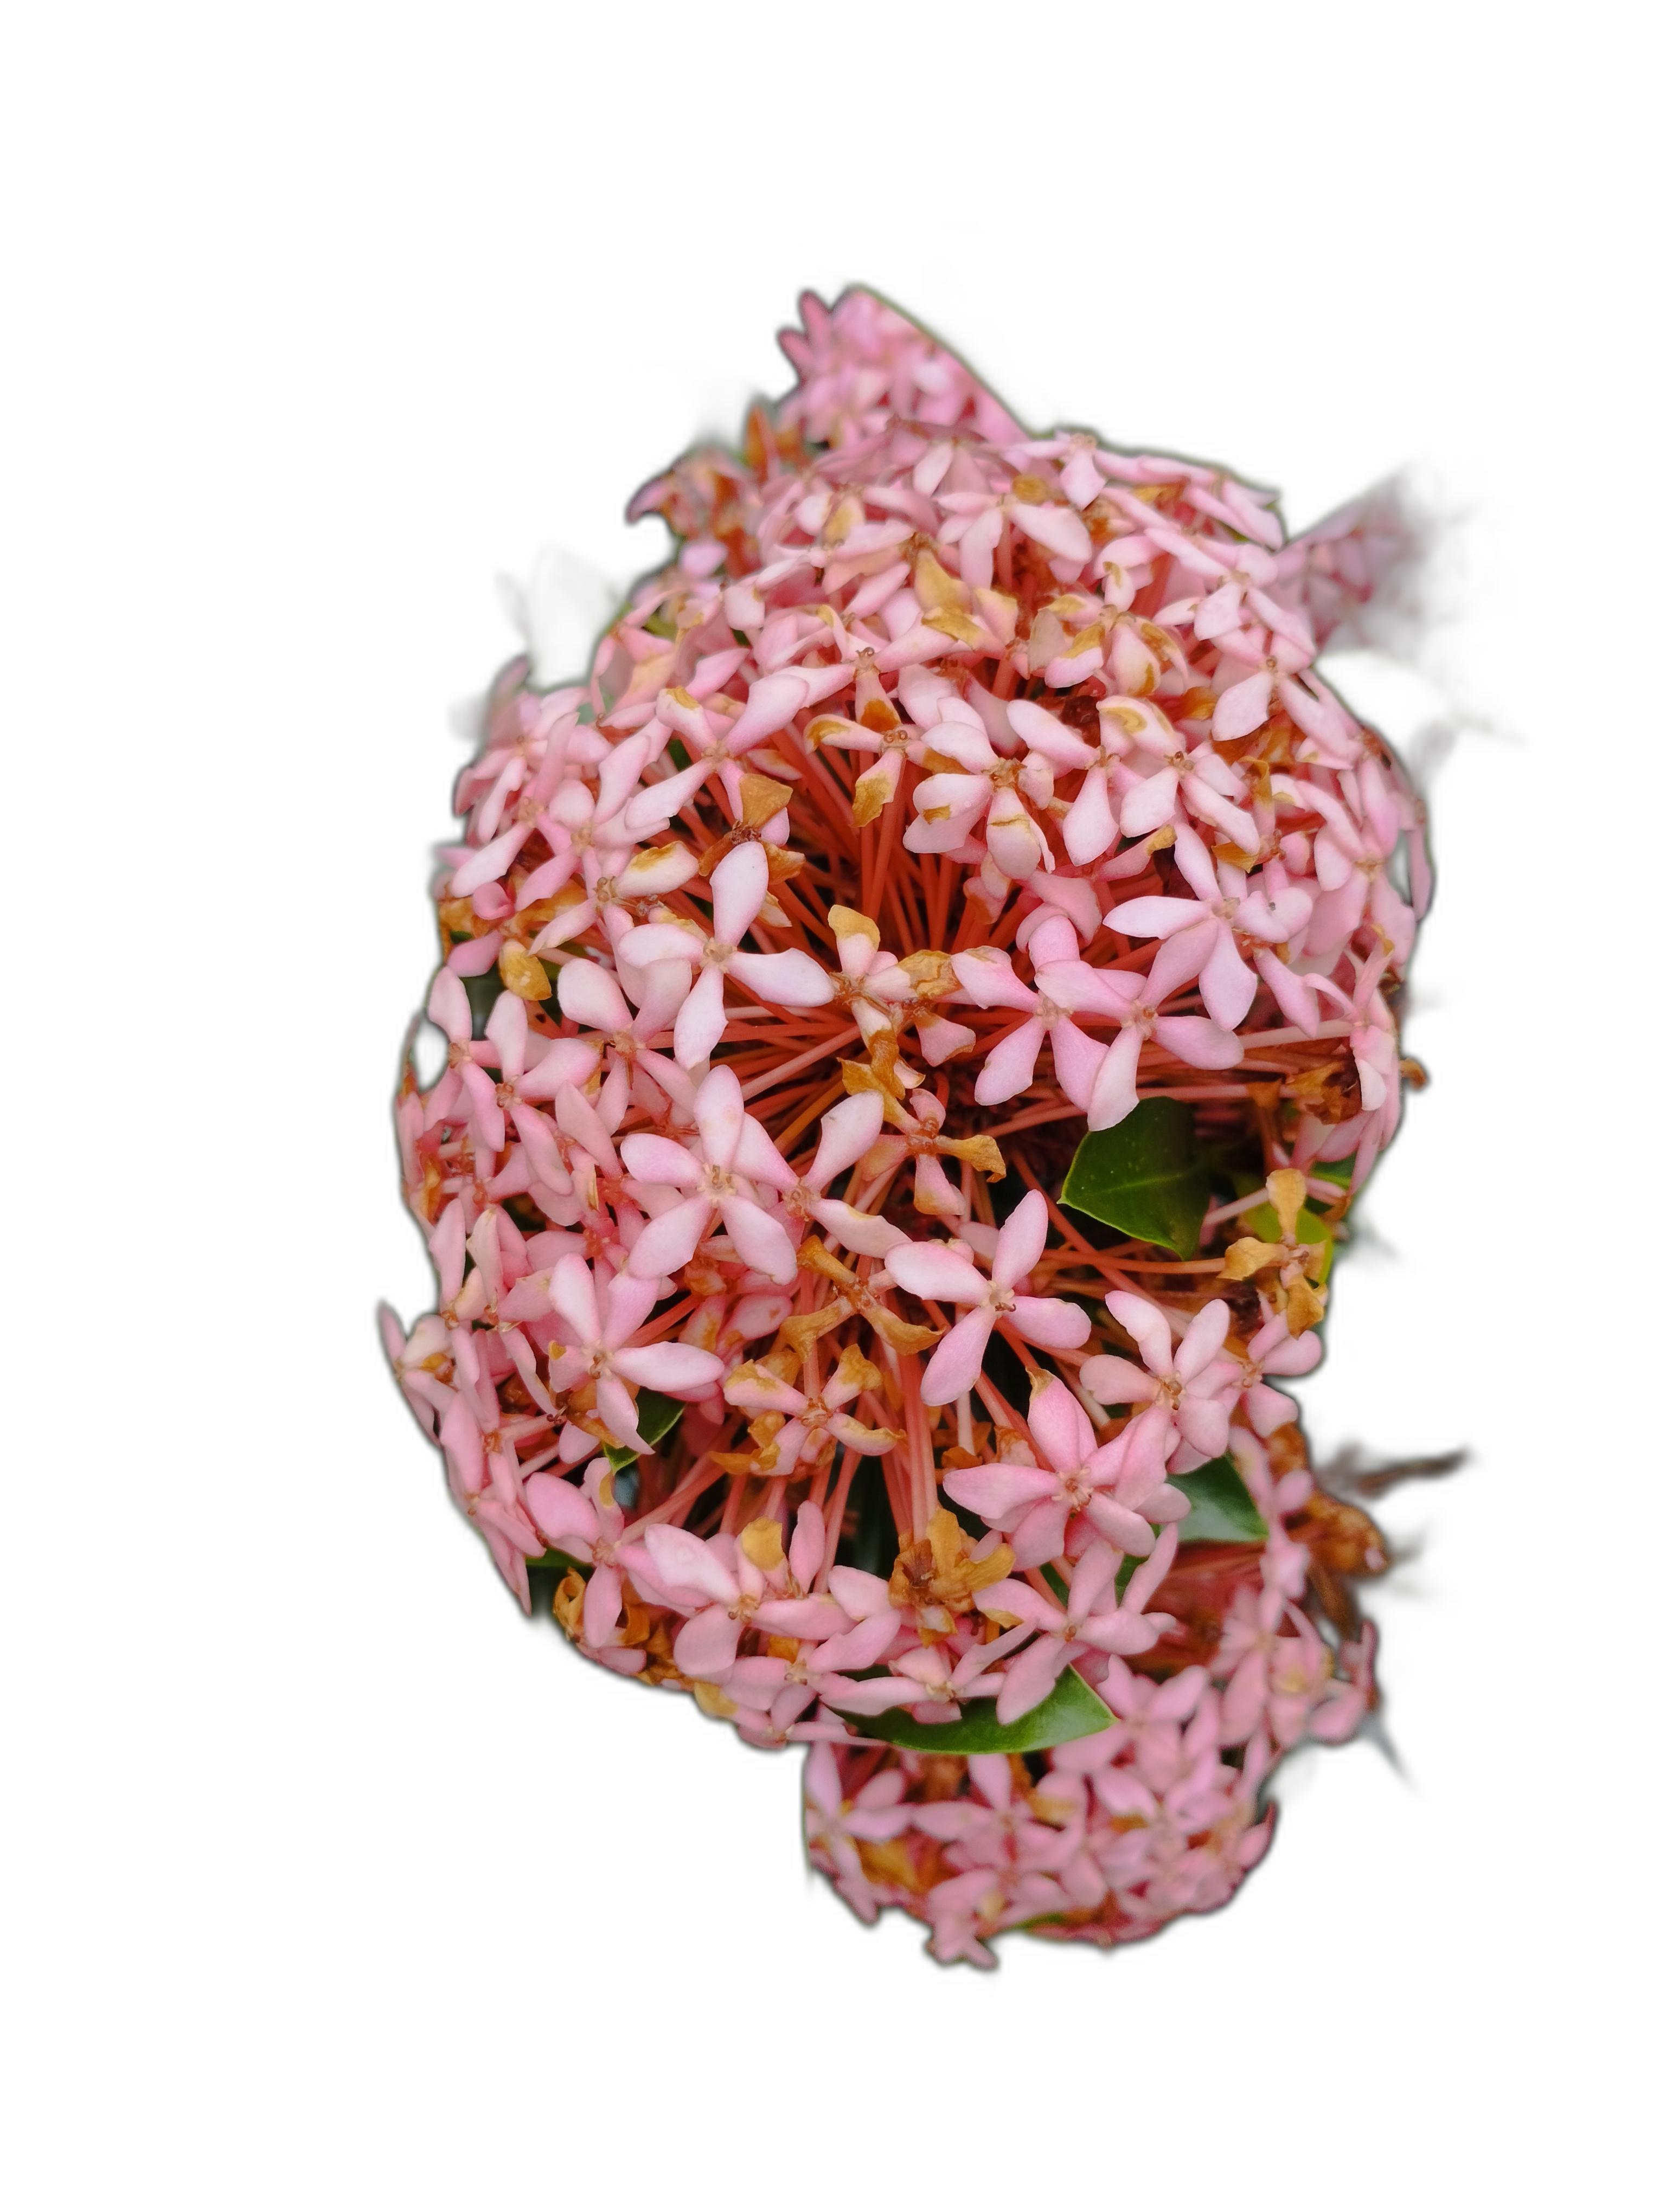
Label: Jungle geranium